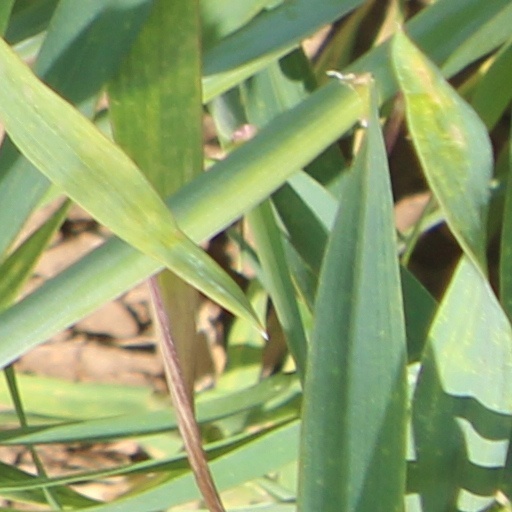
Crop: wheat